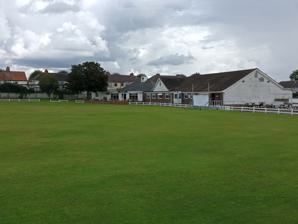
Building: Griff and Coton Ground
Country: United Kingdom
Year built: 1909
Cricket ground in England Griff and Coton Ground The pavilion and clubhouse at the Griff and Coton Ground Ground information Location Nuneaton , Warwickshire Coordinates 52°30′53″N 1°28′40″W / 52.5147°N 1.4777°W / 52.5147; -1.4777 Establishment 1909 End names Scoreboard End Heath End Road End Team information Warwickshire (1930–1989) As of 28 August 2010 Source: Ground profile The Griff and Coton Ground is a cricket ground in Nuneaton , Warwickshire . The ground is located off the Heath End Road and forms part of a wider sports and social club. It played host to first-class and List A cricket matches for Warwickshire County Cricket Club between 1930 and 1989. History The Griff and Coton Ground is located in the former village of Chilvers Coton , now a suburb of Nuneaton . It was on land donated by Sir Francis Newdegate that a cricket ground was constructed in 1909. The ground, then known to locals as Chilvers Coton Ground , was bought by the Griff Colliery for the benefit of its coal miners. During the early years of ground sheep were allowed to graze on the ground. Warwickshire County Cricket Club first used the ground in 1930, playing a first-class match against Leicestershire in the County Championship , having previously played in Nuneaton at Nuneaton Cricket Club Ground . Warwickshire played four first-class matches there in the 1930s, but did not return to the ground until 1960. Their return was largely down to F. G. Watson, a local cricket enthusiast and building contractor, and a £1,000 donation from the Cathedral and Church Shops Association (CCSA) which funded improvements at the ground. The colliery closed in the same year that county cricket returned to ground, though it remained under the ownership of the miners' social welfare club. Warwickshire played one match per year there from 1960 to 1967 and again from 1977 to 1989. In addition to playing first-class cricket there, Warwickshire also played three List A one-day matches there in 1969, 1979 and 1980, though the 1979 match was abandoned. The ground was selected as one of the host venues for the 1986 ICC Trophy , a World Cup qualifying competition for associate members of the International Cricket Council . It hosted two games, with Bermuda featuring in both against Hong Kong and Papua New Guinea . According to Wisden's Guide to County Cricket Grounds , which was published in 1989, the facilities at the ground included permanent buildings in the form of a cricket pavilion , separate pavilion and social club. A scoreboard , with a plaque commemorating Jack Smart affixed to it, and a groundsmans shed were also present. The ground also contained a bowling green and tennis courts. The record attendance at the ground came in the 1969 Player's County League one-day match when 6,000 attended the match against Lancashire . The ground is used in club cricket by the Griff and Coton Cricket Club. It is the subject of a painting by the artist and former cricketer Jack Russell . Records First-class Highest team total: 446 all out by Warwickshire v Gloucestershire , 1982 Lowest team total: 34 all out by Nottinghamshire v Warwickshire, 1969 Highest individual innings: 221 not out by Bill Alley for Somerset v Warwickshire , 1961 Best bowling in an innings: 8-47 by Alan Brown , for Kent v Warwickshire, 1963 Best bowling in a match: 10-97 by Alan Brown, as above List A Highest team total: 234 for 5 by Warwickshire v Northamptonshire , 1980 Lowest team total: 153 all out by Warwickshire v Lancashire , 1969 Highest individual innings: 81 by Dennis Amiss for Warwickshire v Northamptonshire, 1980 Best bowling in an innings: 3-31 by Tom Cartwright , for Warwickshire v Lancashire, 1969 References